William Wakefield Baum

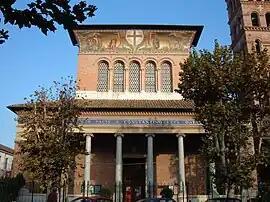
Basilica of Santa Croce, Rome, Italy

On March 5, 1973, Pope Paul VI elevated Baum to archbishop of Washington, D.C.. He was installed on May 9, 1973.